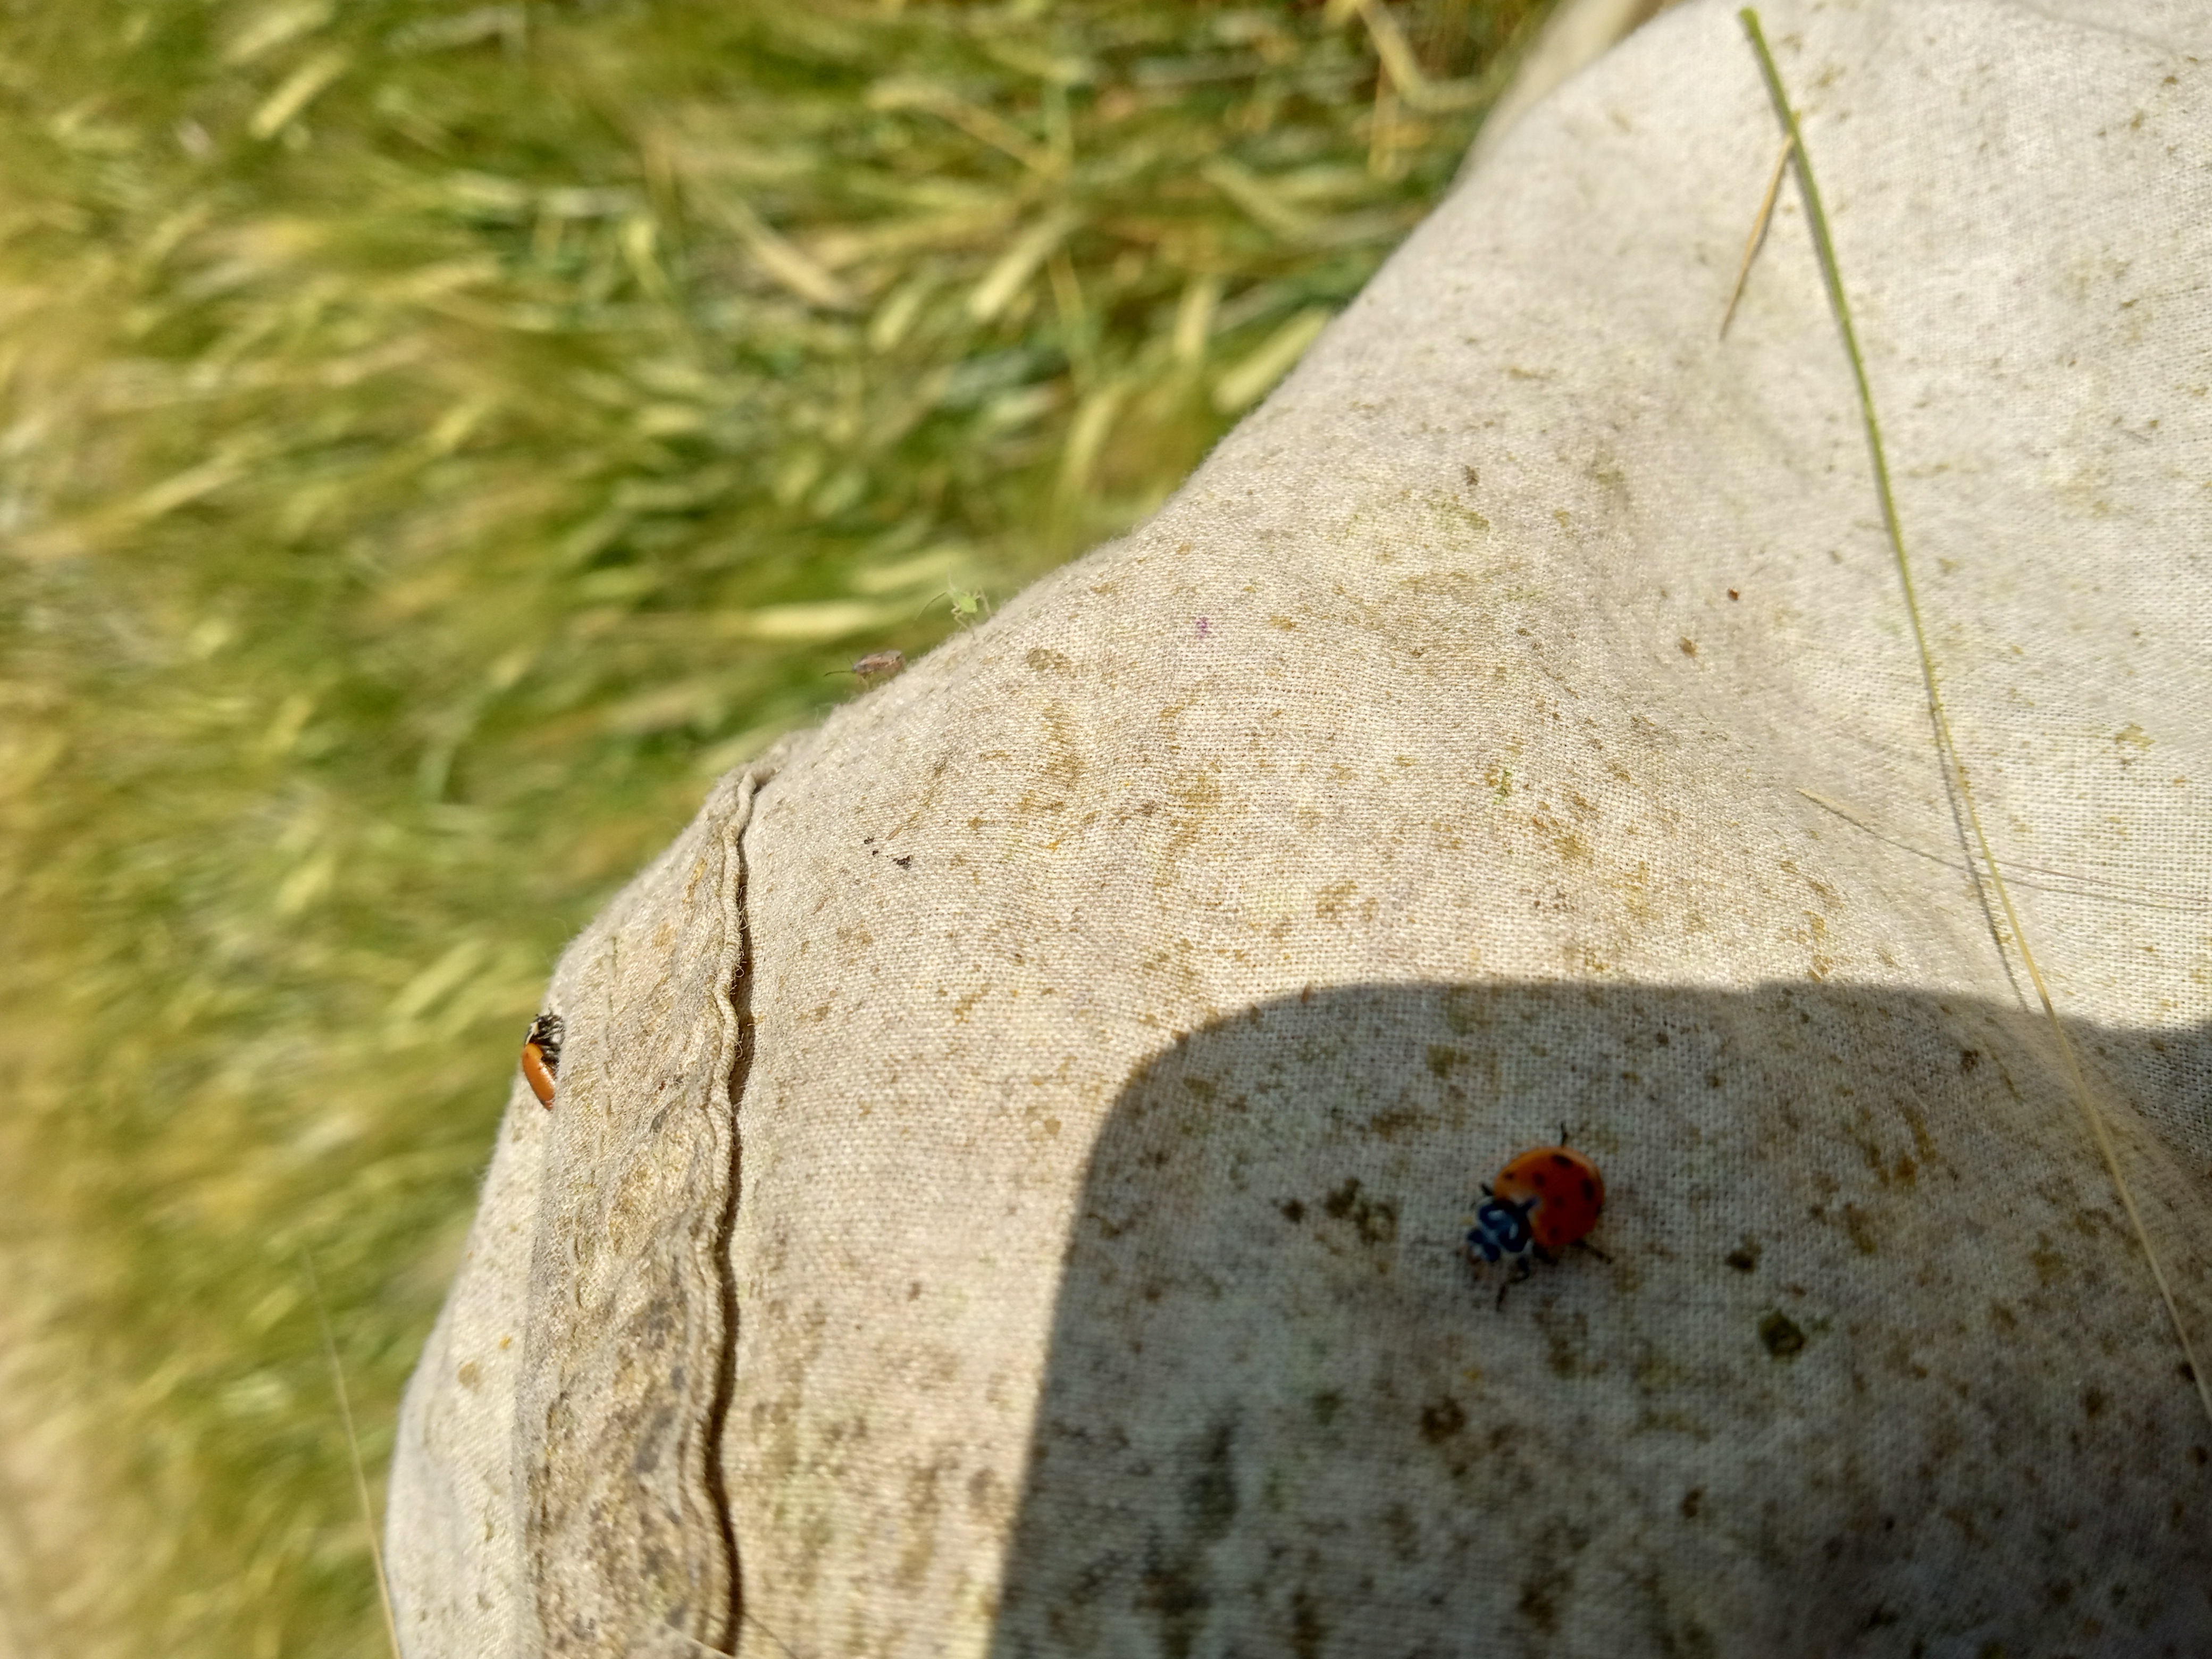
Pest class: predators